Freddie Welsh

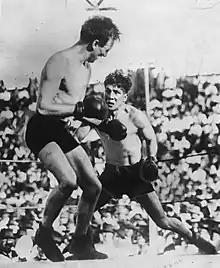
Welsh vs Rivers, St Patricks Day 1914 in Vernon, California

When Welsh returned to America he was intent on fighting Ritchie, having failed to meet both Nelson and Wolgast. He employed the services of Harry Pollok, one of New York's most flamboyant sports impresarios. When Welsh and Fanny arrived in New York on 29 March 1913, Pollok was there orchestrating the reporters and photographers. Even with Pollack's help Ritchie was difficult to commit. Champions tended to stick to the East Coast, fighting in six round contests where the 'no-decision' contests meant the only way the title could be lost would be through a knockout. When Welsh arrived in New York, Billy Dolan, Ritchie's manager, announced that the champion would not be fighting for four months as he was touring Europe to fulfil theatrical commitments.